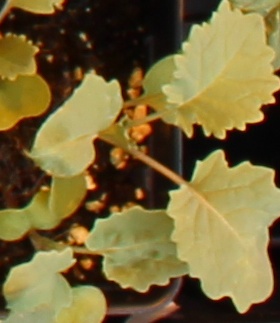
Label: Canola